Turku Ring Road

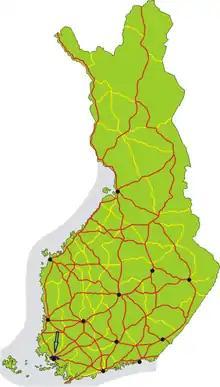
Finnish road network

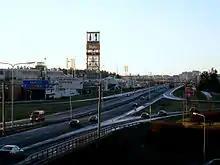
Mylly shopping mall in Raisio

The Turku Ring Road (Finnish: "Turun kehätie", Swedish: "Åbo ringväg") or Finnish National Road 40 (Finnish: "Kantatie 40", Swedish: "Stamväg 40") is a ring road of Turku, Finland. It leads from Naantali to Piikkiö in Kaarina, passing by Raisio, Turku, and Lieto.